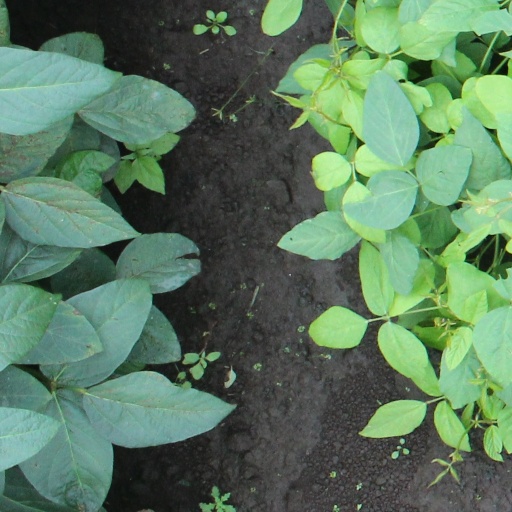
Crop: soybean